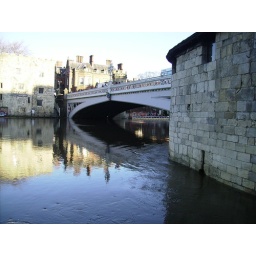
The bridge in the centre of York with the river very high! December 2006